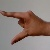
The image shows a hand gesture representing the letter 'Z' in Indian Sign Language.